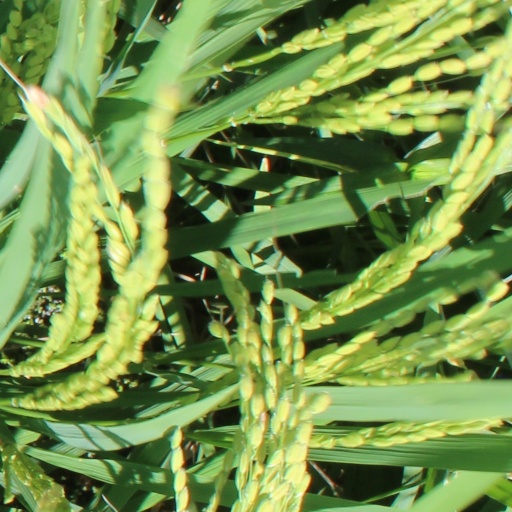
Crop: rice